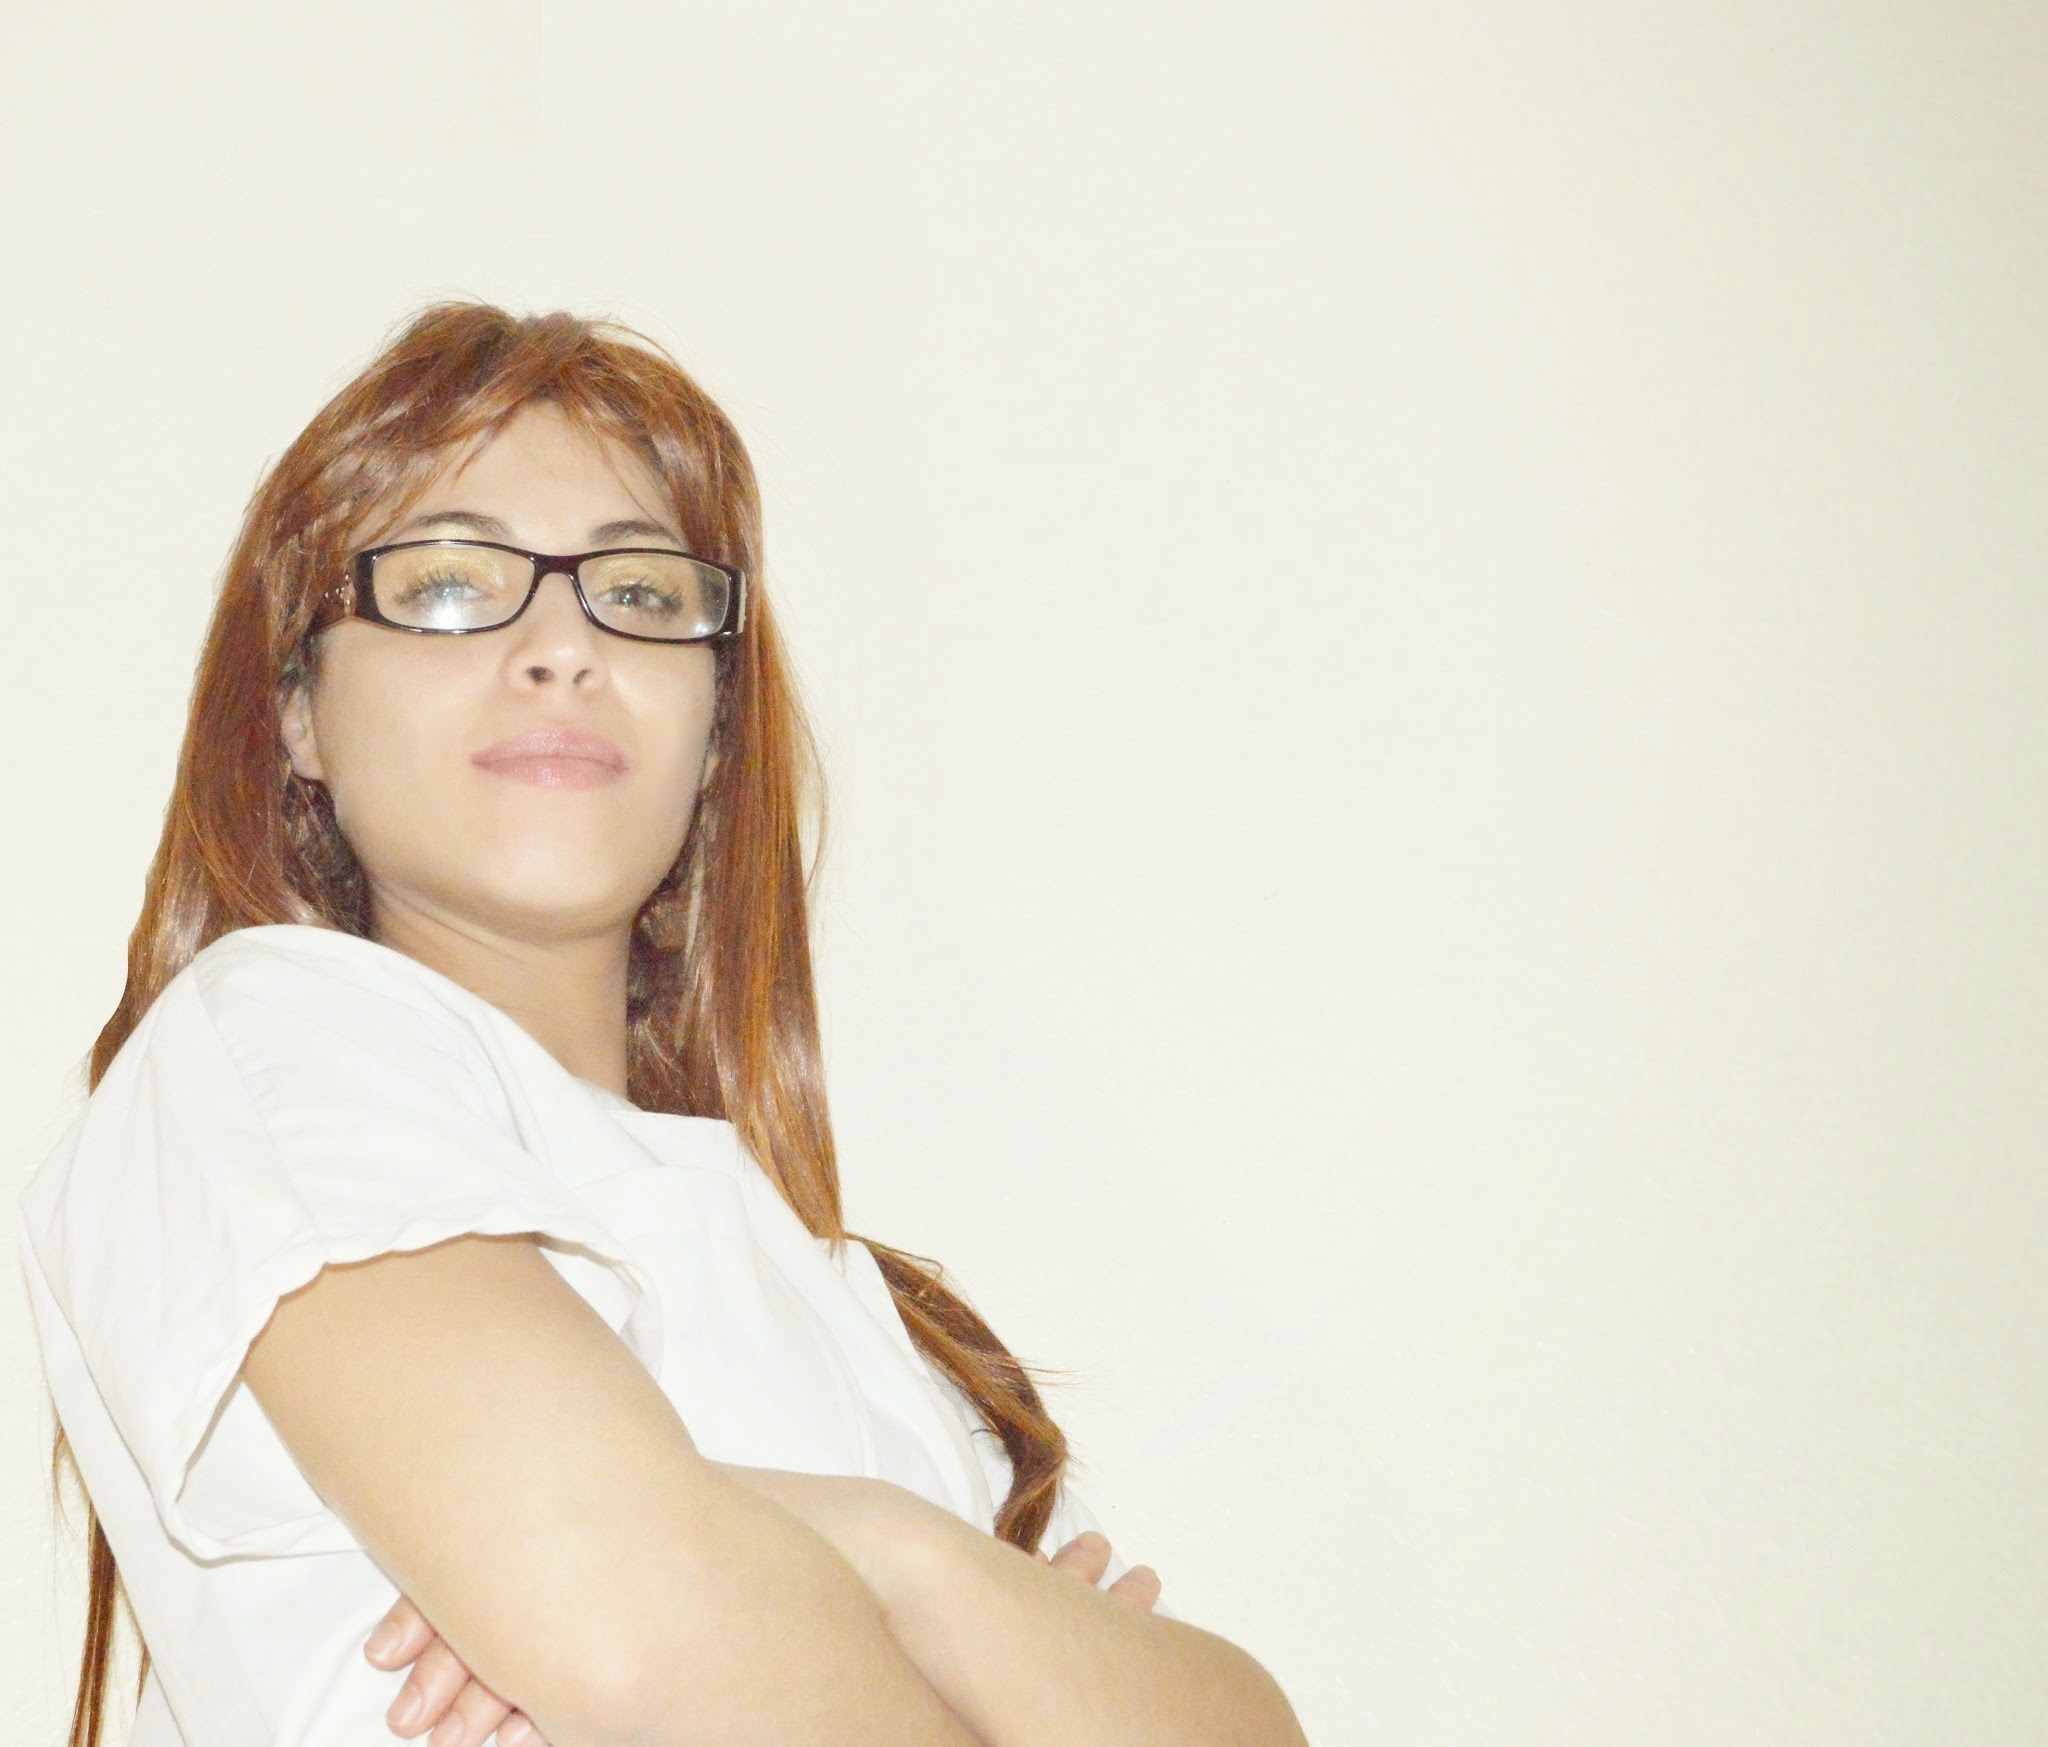
work, hand, person, girl, woman, hair, photography, portrait, model, finger, business, hairstyle, long hair, face, eye, glasses, head, skin, eyewear, beauty, hospital, blond, nurse, doctor, young woman, employee, professor, photo shoot, caregiver, brown hair, bezel, portrait photography, pair of glasses, vision care, human positions, art model, optical glass, secretaries, carer, white blouse, home help, assistant of life